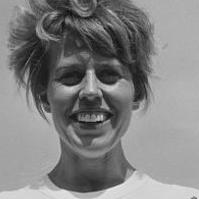
Age: 28